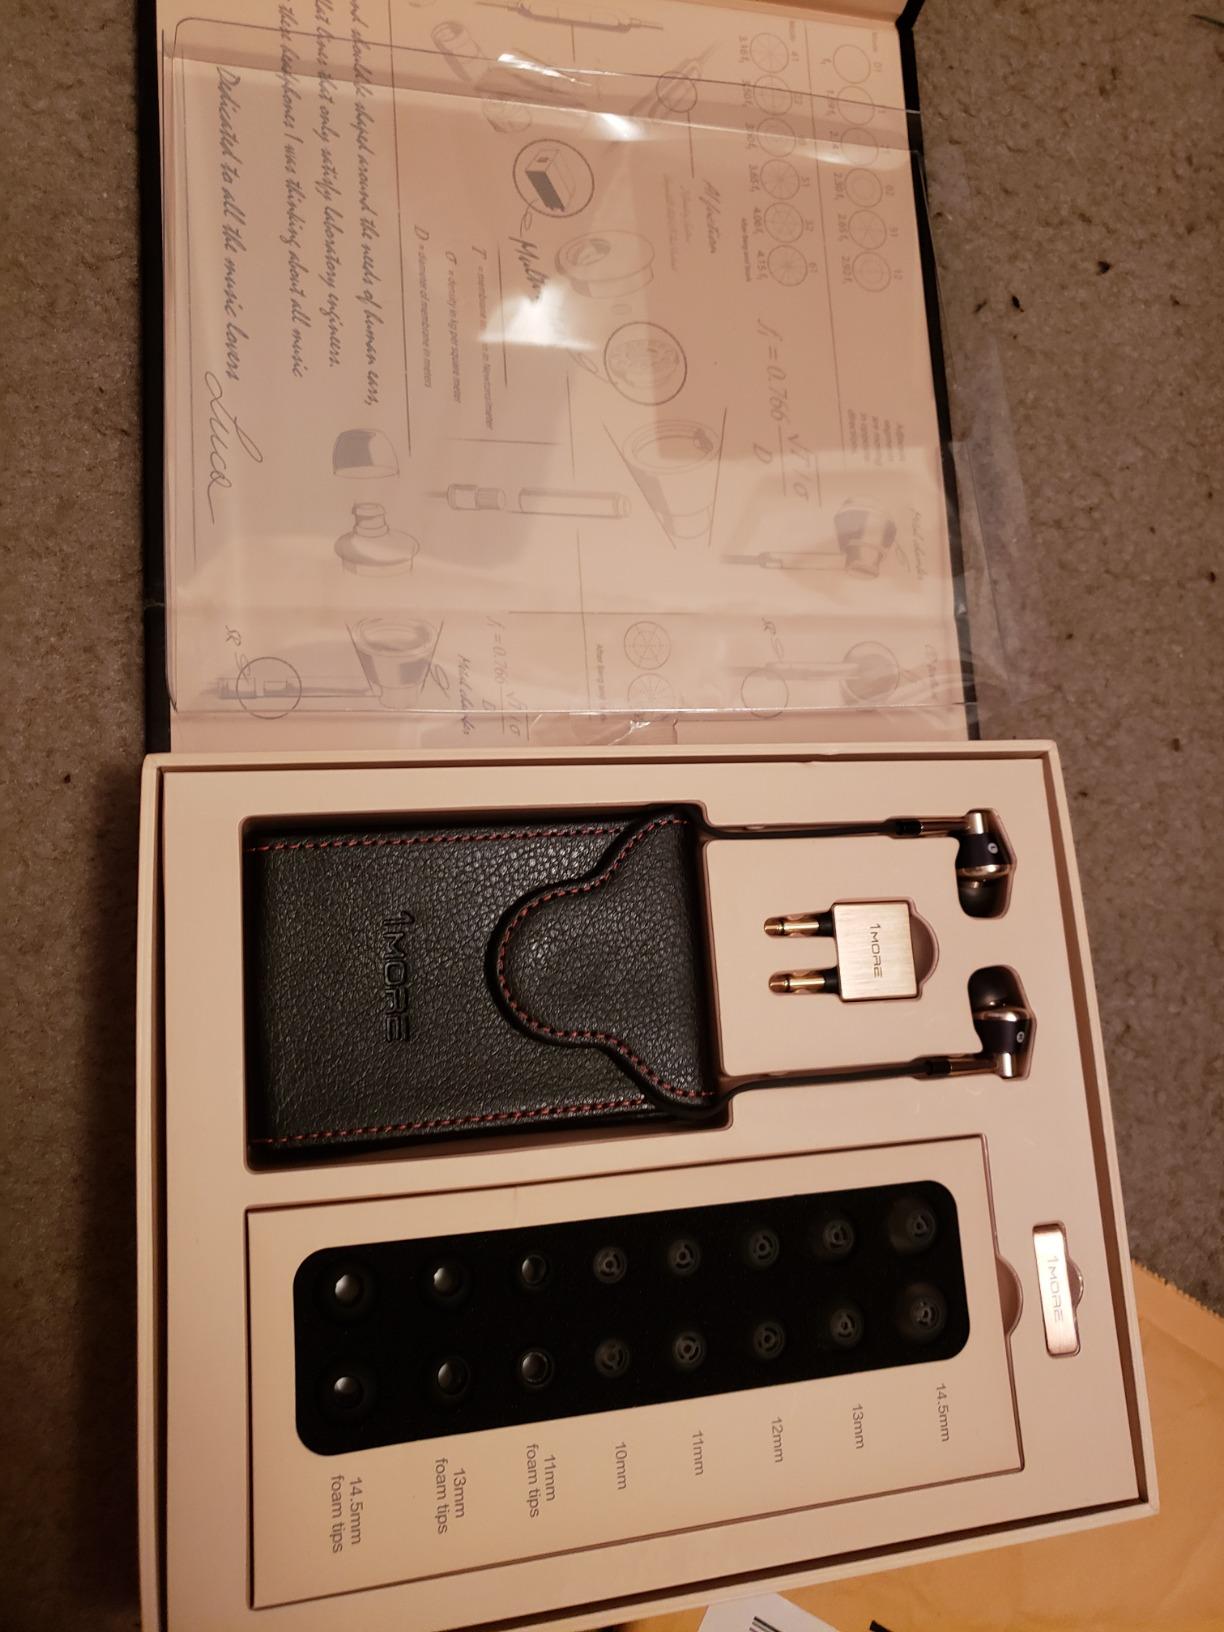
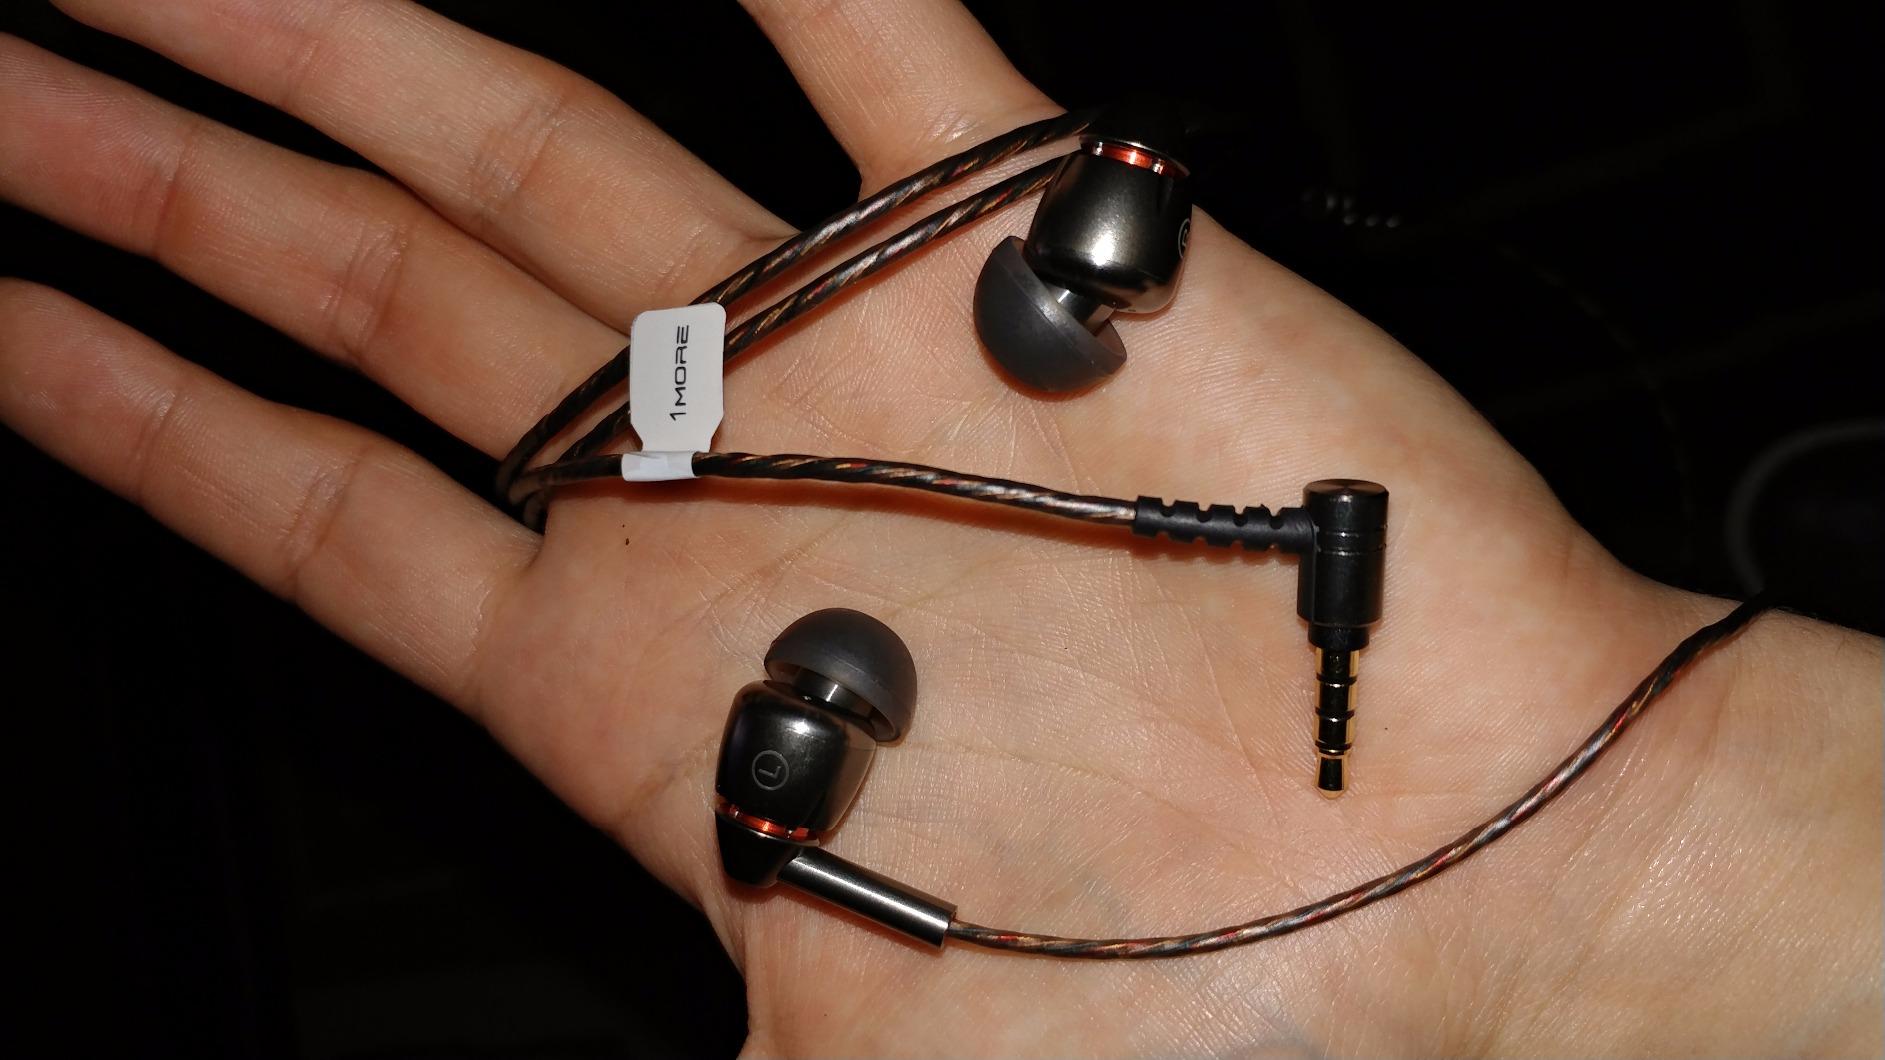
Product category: headphones
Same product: no